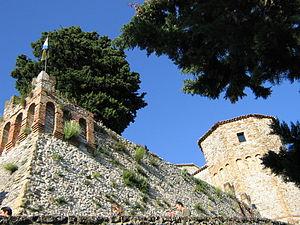
Torriana est une commune de la province de Rimini dans l'Émilie-Romagne en Italie.
Montebello di Torriana est un hameau de la commune de Torriana, dans la province de Rimini, fameux pour son château qui, selon la légende, serait habité par un fantôme nommé Azzurrina.